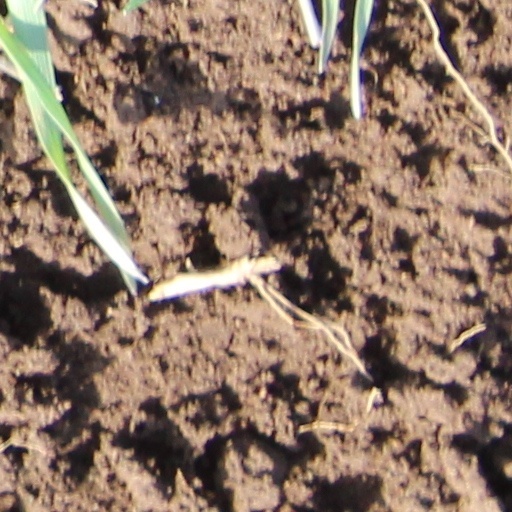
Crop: wheat